Hampton, London

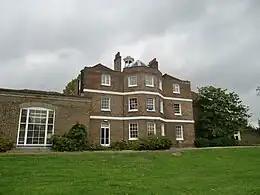
Rosehill (now Hampton Library)

David Garrick, a renowned 18th century actor and playwright, purchased Hampton House, an established country house facing the Thames on the road to Hampton Court, in 1754. Numerous alterations were made to the house during Garrick's residence by the neoclassical architect Robert Adam, including an imposing portico, the building of an orangery and the construction of a tunnel under the road to connect with his riverside lawn. The house became known as Garrick's Villa, and received Grade I listing in 1952.